Canadian Regiment of Fencible Infantry

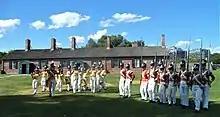
Fort York Guard

Reenactments of the unit began in 1984, with both military and civilian displays, across Canada and the United States. Participating in recreated battles, youth events and festivals across the country, the group's membership continues to grow with new elements, such as civilian portrayals, artillery and naval elements, being added and expanded, regularly.